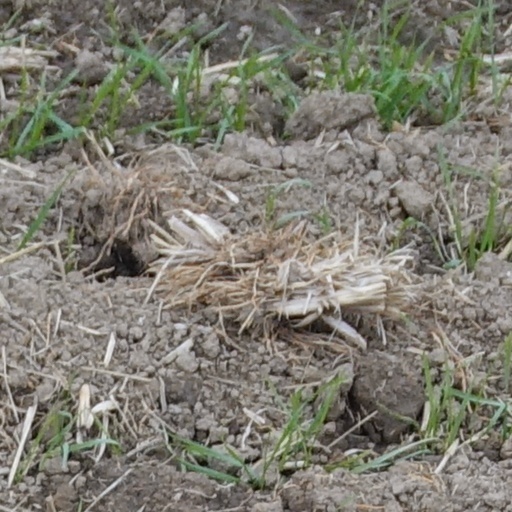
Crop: wheat